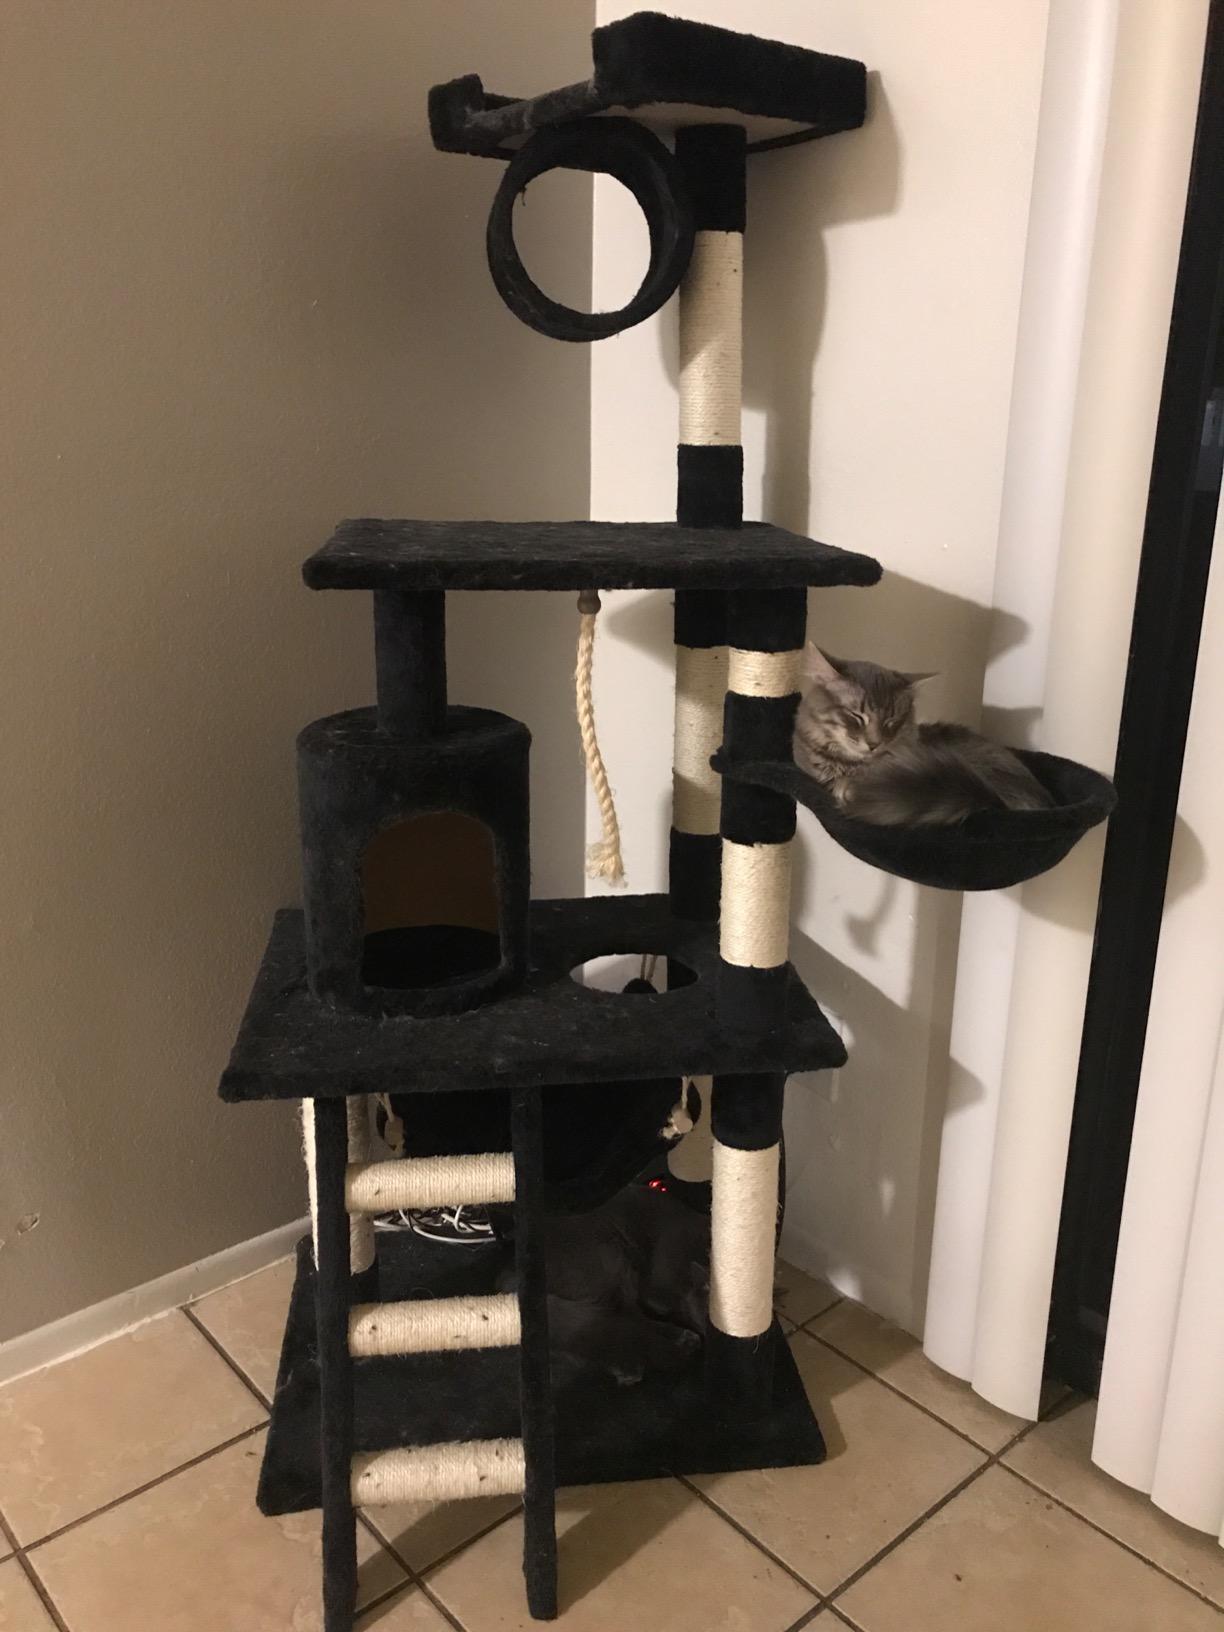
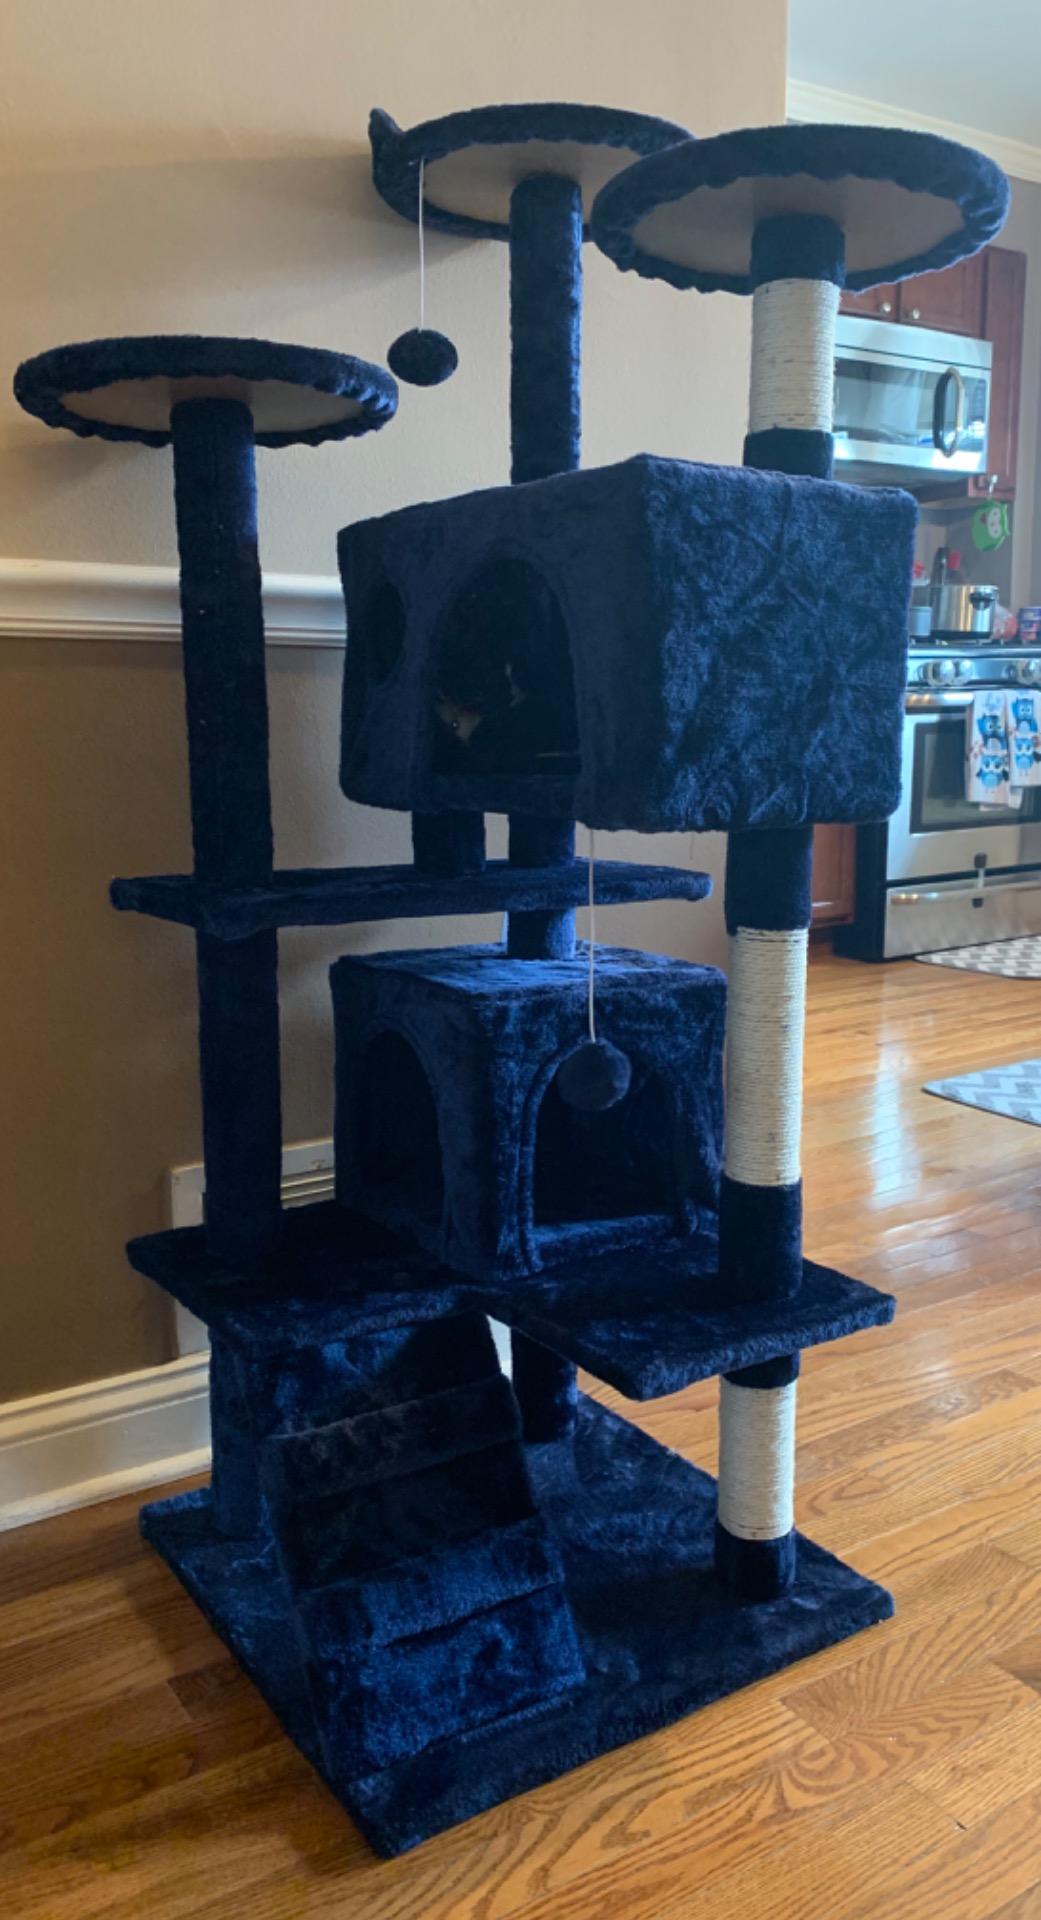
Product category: items_cat tree
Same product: no